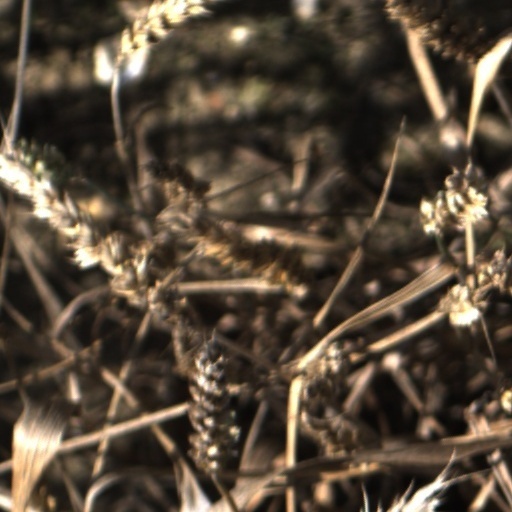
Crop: wheat